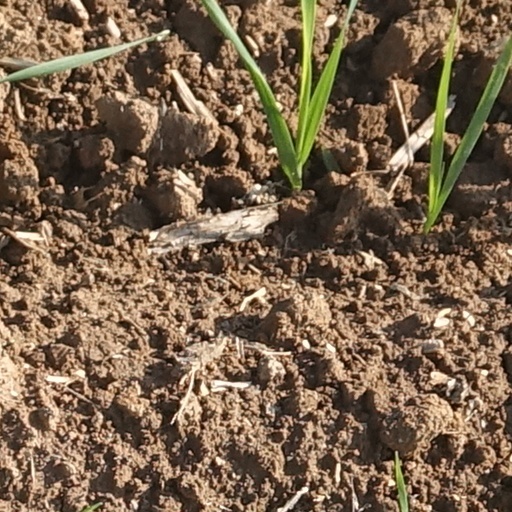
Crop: wheat